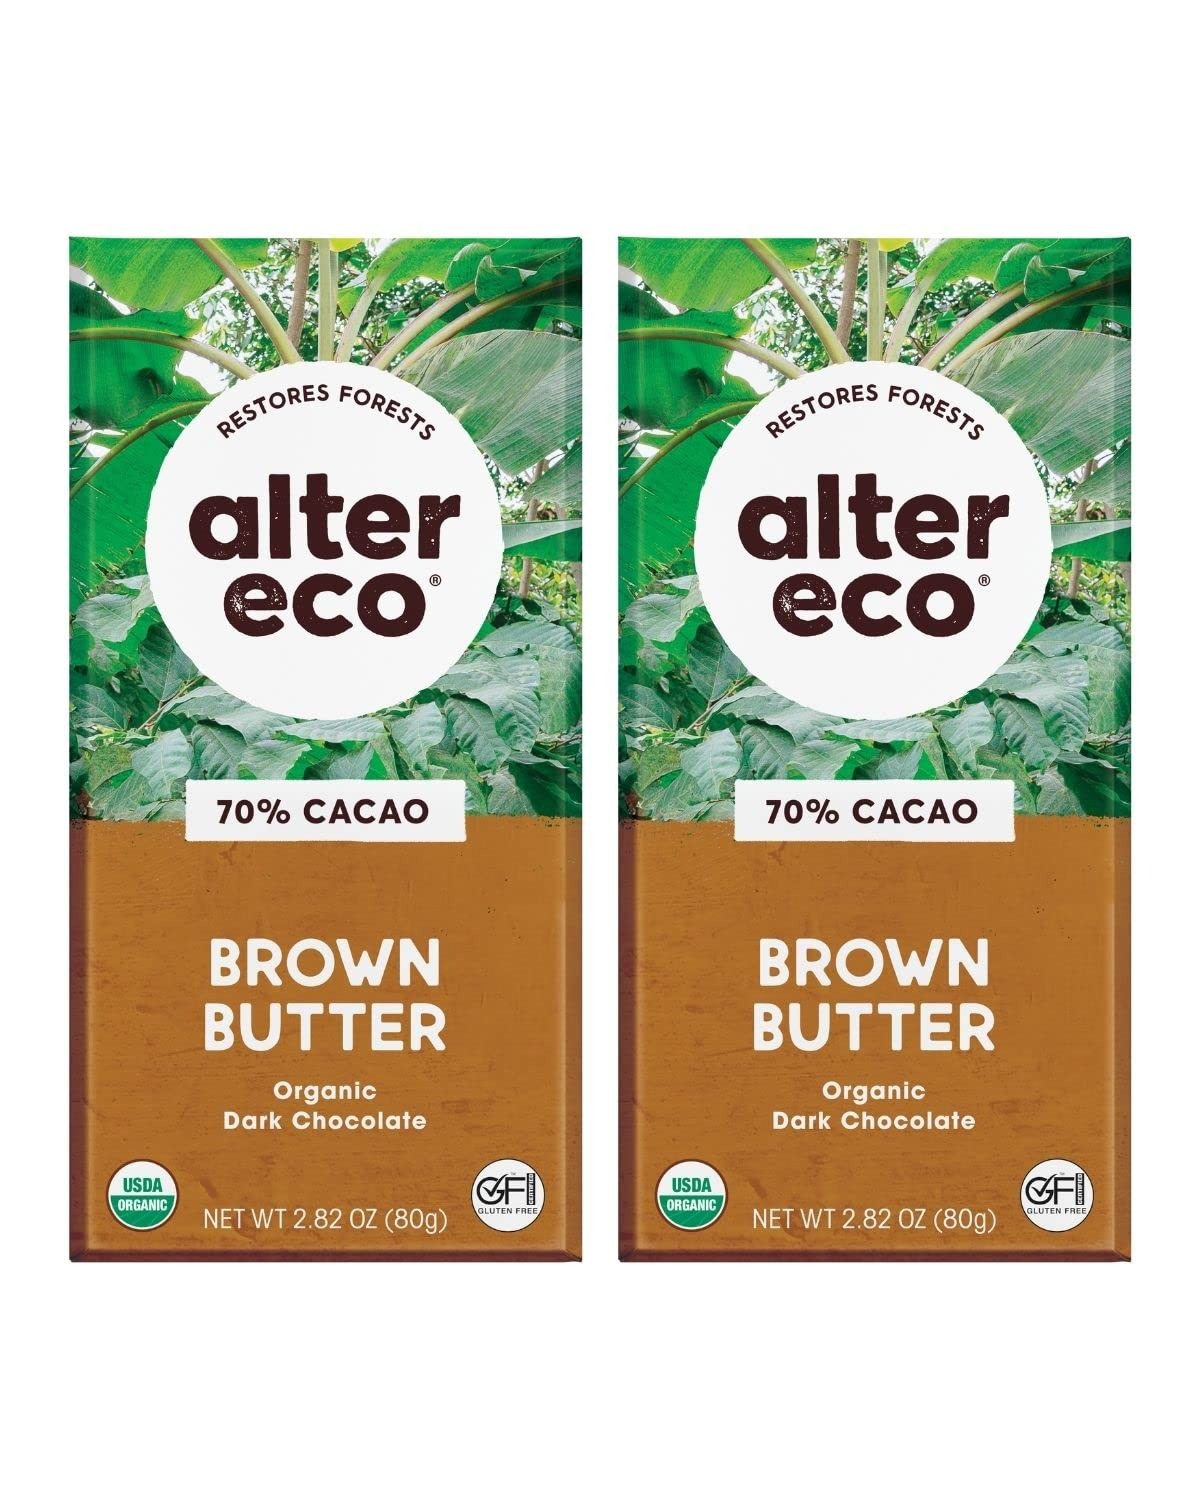
Item Name: Alter Eco | Dark Chocolate Bars | Pure Dark Cocoa, Fair Trade, Organic, Non-GMO, Gluten Free (2-Pack Brown Butter)
Bullet Point 1: CARBON NEUTRAL PRODUCT - We are Climate Neutral Certified, offsetting 100% of our carbon emissions through conservation and reforestation projects.
Bullet Point 2: THIS IS A PACK OF 2 DELICIOUS DARK CHOCOLATE BARS - 70% PURE DARK COCOA - This ultra-silky finely crafted dark chocolate proves the saying that everything is better with butter. Heirloom cows contribute their lush grass-fed milk to be churned, browned, and stirred into the malty depths of our signature Ecuadorian cacao. Our master chocolatiers complete the taste spectrum with a sprinkling of exquisite fleur de sel de Guerande for a salty-sweet bite.
Bullet Point 3: FAIR TRADE CHOCOLATE - We ensure that farmers have been paid a price that enables sustainable production and living conditions, along with a premium to support the growth of the cooperatives and their communities! Our full process is made with care, so you can enjoy every bite, with a peace of mind.
Bullet Point 4: ORGANIC & NON-GMO INGREDIENTS - Certified by the USDA Organic and made with Non-GMO Ingredients! Our organic chocolate starts at the soil and is finished with FSC Certified recyclable packaging.
Bullet Point 5: A NAME YOU CAN TRUST: Since 2005, Alter Eco has been a trusted name in delicious and eco-friendly snack foods. Because we use all natural, organic ingredients in our chocolate, it is more susceptible to melting when shipped to warmer locations.
Product Description: THIS IS A PACK OF 2 CHOCOLATE BARS
Value: 2.0
Unit: Count

Price: 9.99